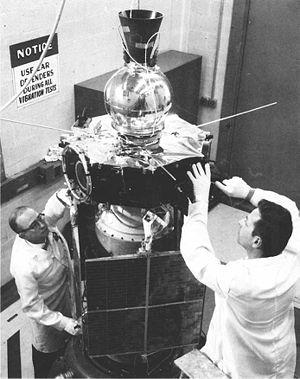
Cet article recense les objets artificiels abandonnés à la surface de la Lune à l'issue des missions sur le sol lunaire ou qui se sont écrasés volontairement ou non à la fin de leur mission ou à la suite d'une erreur de conception.
Explorer 35 ou IMP-E est un petit satellite scientifique du programme Explorer de l'agence spatiale américaine lancé le 19 juillet 1967. Placé sur une orbite lunaire il effectue des mesures du plasma interplanétaire, des particules énergétiques et des rayons X du Soleil. Explorer 35 a déterminé que la Lune ne possédait pas de champ magnétique notable et que cet astre perturbait faiblement le vent solaire. Explorer 35 est pratiquement une copie d'Explorer 33 lancé le 1er juillet 1966 avec un objectif similaire mais qui n'avait pu être placé sur une orbite lunaire.